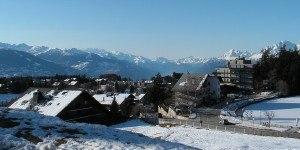
Crans-Montana est une station touristique située dans la partie francophone du canton du Valais, en Suisse. Située sur un plateau des Alpes, la station fait face à un panorama à 180 degrés et culmine à 1 500 mètres d'altitude. Sa population fluctue suivant les saisons, de 5 000 habitants à l'année à 50 000 habitants lors du pic de fréquentation touristique. La totalité du territoire de la station avec les villages en contrebas compte 15 000 habitants. La destination touristique s'est développée depuis la fin du XIXᵉ siècle : elle n'était auparavant qu'un vaste plateau parcouru par les troupeaux et leurs gardiens, elle est au XXᵉ siècle une petite ville de montagne connue internationalement, grâce notamment aux compétitions de golf et de ski qu'elle accueille chaque année. De nombreuses activités de loisirs et culturelles s'y sont développées, attirant vacanciers et visiteurs en hiver comme en été. C'est pour profiter de son climat « méditerranéen » que sont venus les premiers touristes, la durée d’ensoleillement annuelle à Crans-Montana étant environ 30 % plus élevée que celles du nord de l’Europe.